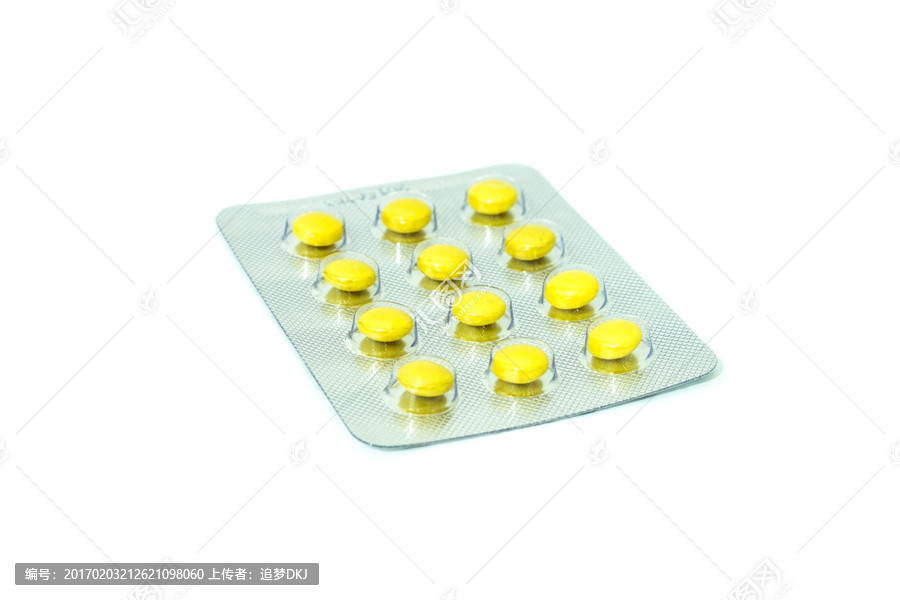
Label: plastic